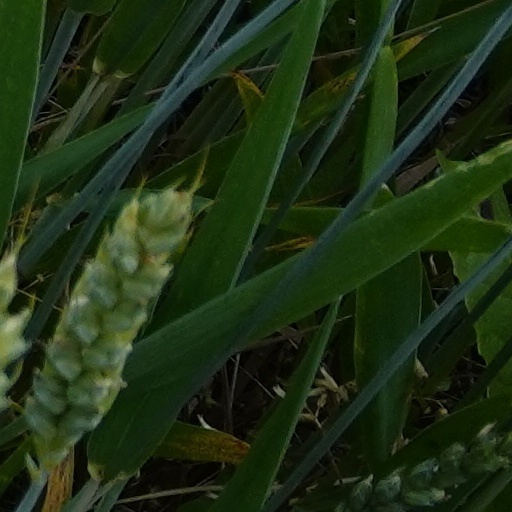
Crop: wheat